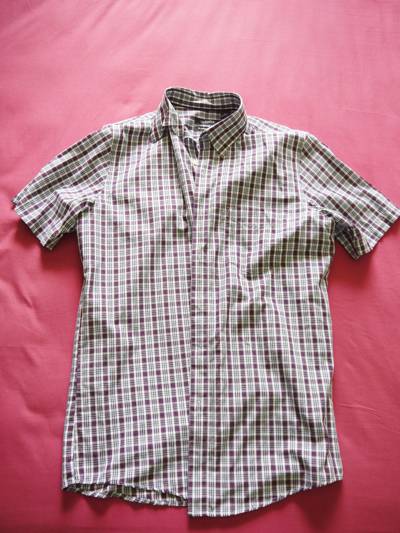
Waste category: clothes